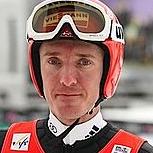
Age: 32